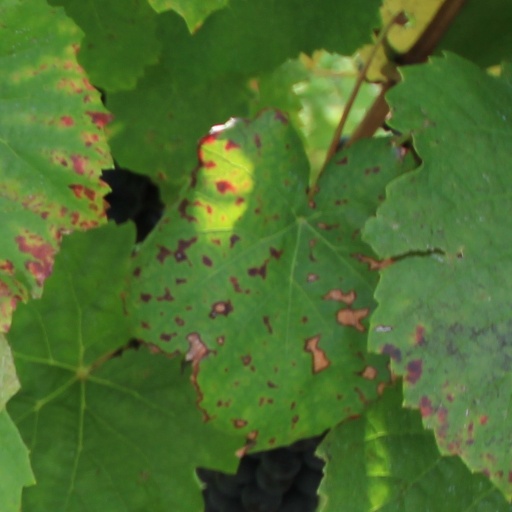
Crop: grape